Pacific States Telephone & Telegraph Co. v. Oregon

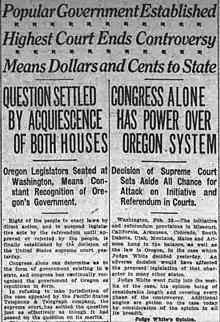
These headlines from the "Oregon Daily Journal", dated February 20, 1912, announce the Supreme Court's decision in "Pacific States".

The justices rendered their decision on February 19, 1912. Chief Justice Edward Douglass White delivered the opinion for a unanimous Court, ruling that the case presented a political question that fell outside of the Court's jurisdiction. White expressed fear that a ruling in the company's favor would encroach upon states' rights, writing that such a decision would require the "inconceivable expansion of the judicial power and the ruinous destruction of legislative authority in matters purely political". He quoted repeatedly from the Court's decision in "Luther" and determined it to be "absolutely controlling". White ruled that only Congress had the authority to enforce the Guarantee Clause. He found it obvious that the dispute presented a political question because the state government had been "called to the bar of this court, not for the purpose of testing judicially some exercise of power...but to demand of the State that it establish its right to exist as a State, republican in form". White commented that the company might have had a better chance of succeeding if it had challenged the tax itself rather than the process by which it was enacted. But since the Guarantee Clause arguments had an "essentially political character", the Court dismissed the case for lack of jurisdiction.